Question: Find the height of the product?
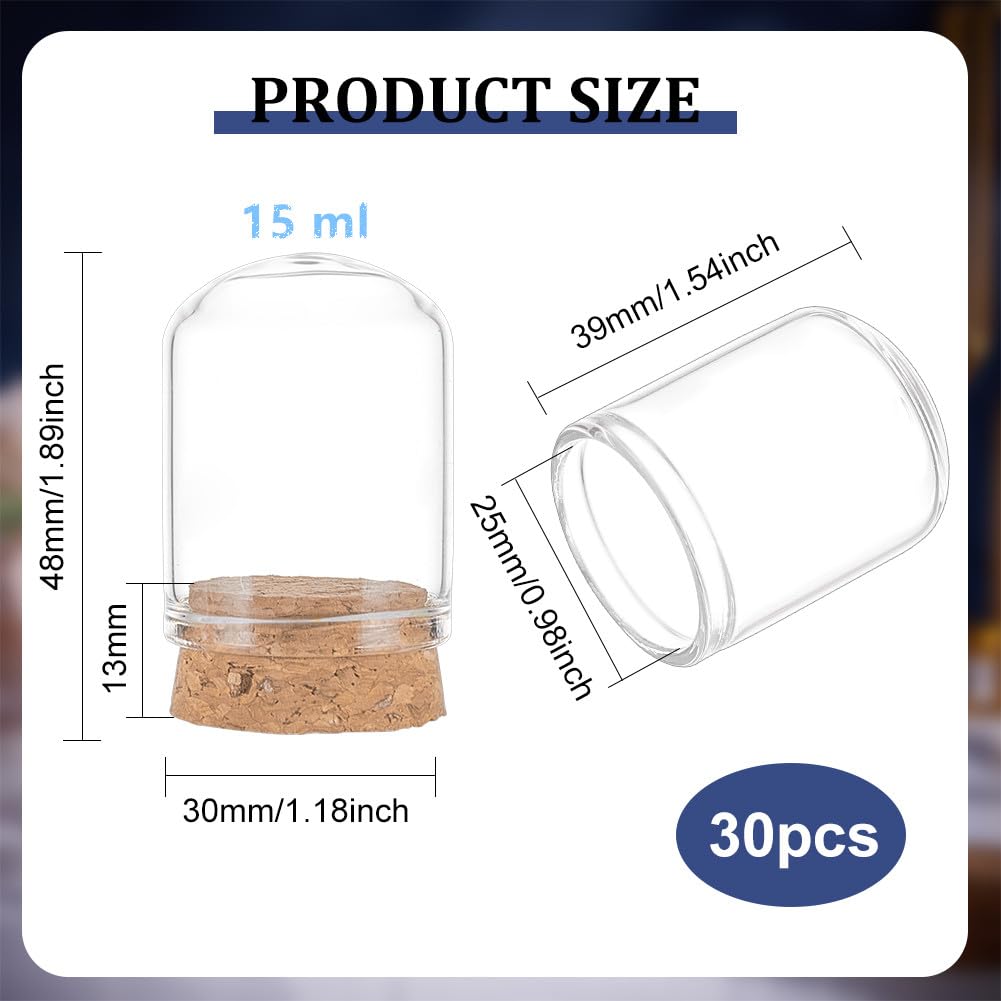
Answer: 48.0 millimetre